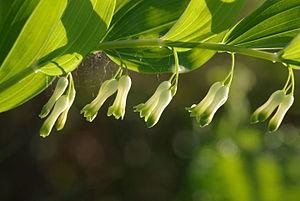
Sceau de Salomon multiflore